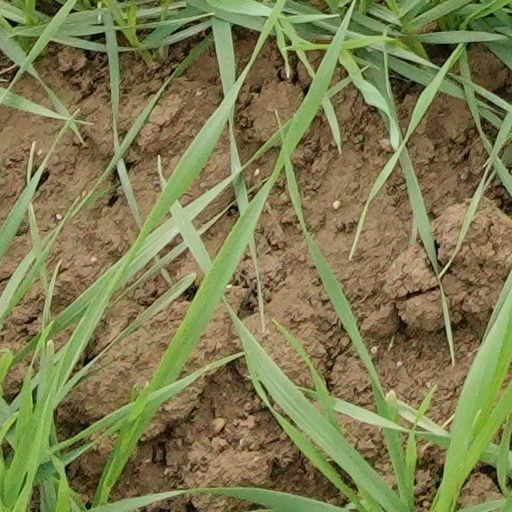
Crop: wheat